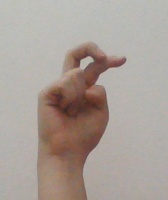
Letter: zay